Leicester Cathedral

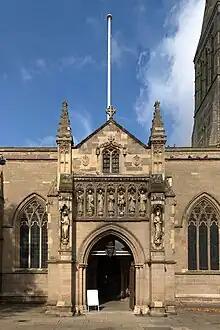
Vaughan Porch (1897) by George Frederick Bodley

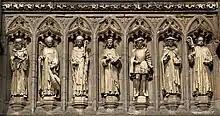
Vaughan Porch statues

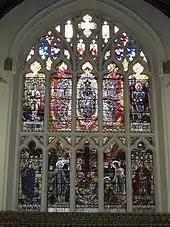
East window

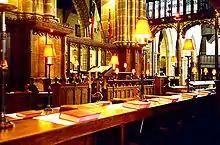
Choir stalls in the chancel (now removed)

The Cathedral Church of Saint Martin, Leicester, commonly known as Leicester Cathedral, is a Church of England cathedral in Leicester, England, and the seat of the Bishop of Leicester. One of the city centre's five surviving medieval churches, St Martin's was elevated to a collegiate church in 1922 and made a cathedral in 1927 following the establishment of a new Diocese of Leicester in 1926.